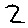
Label: 2